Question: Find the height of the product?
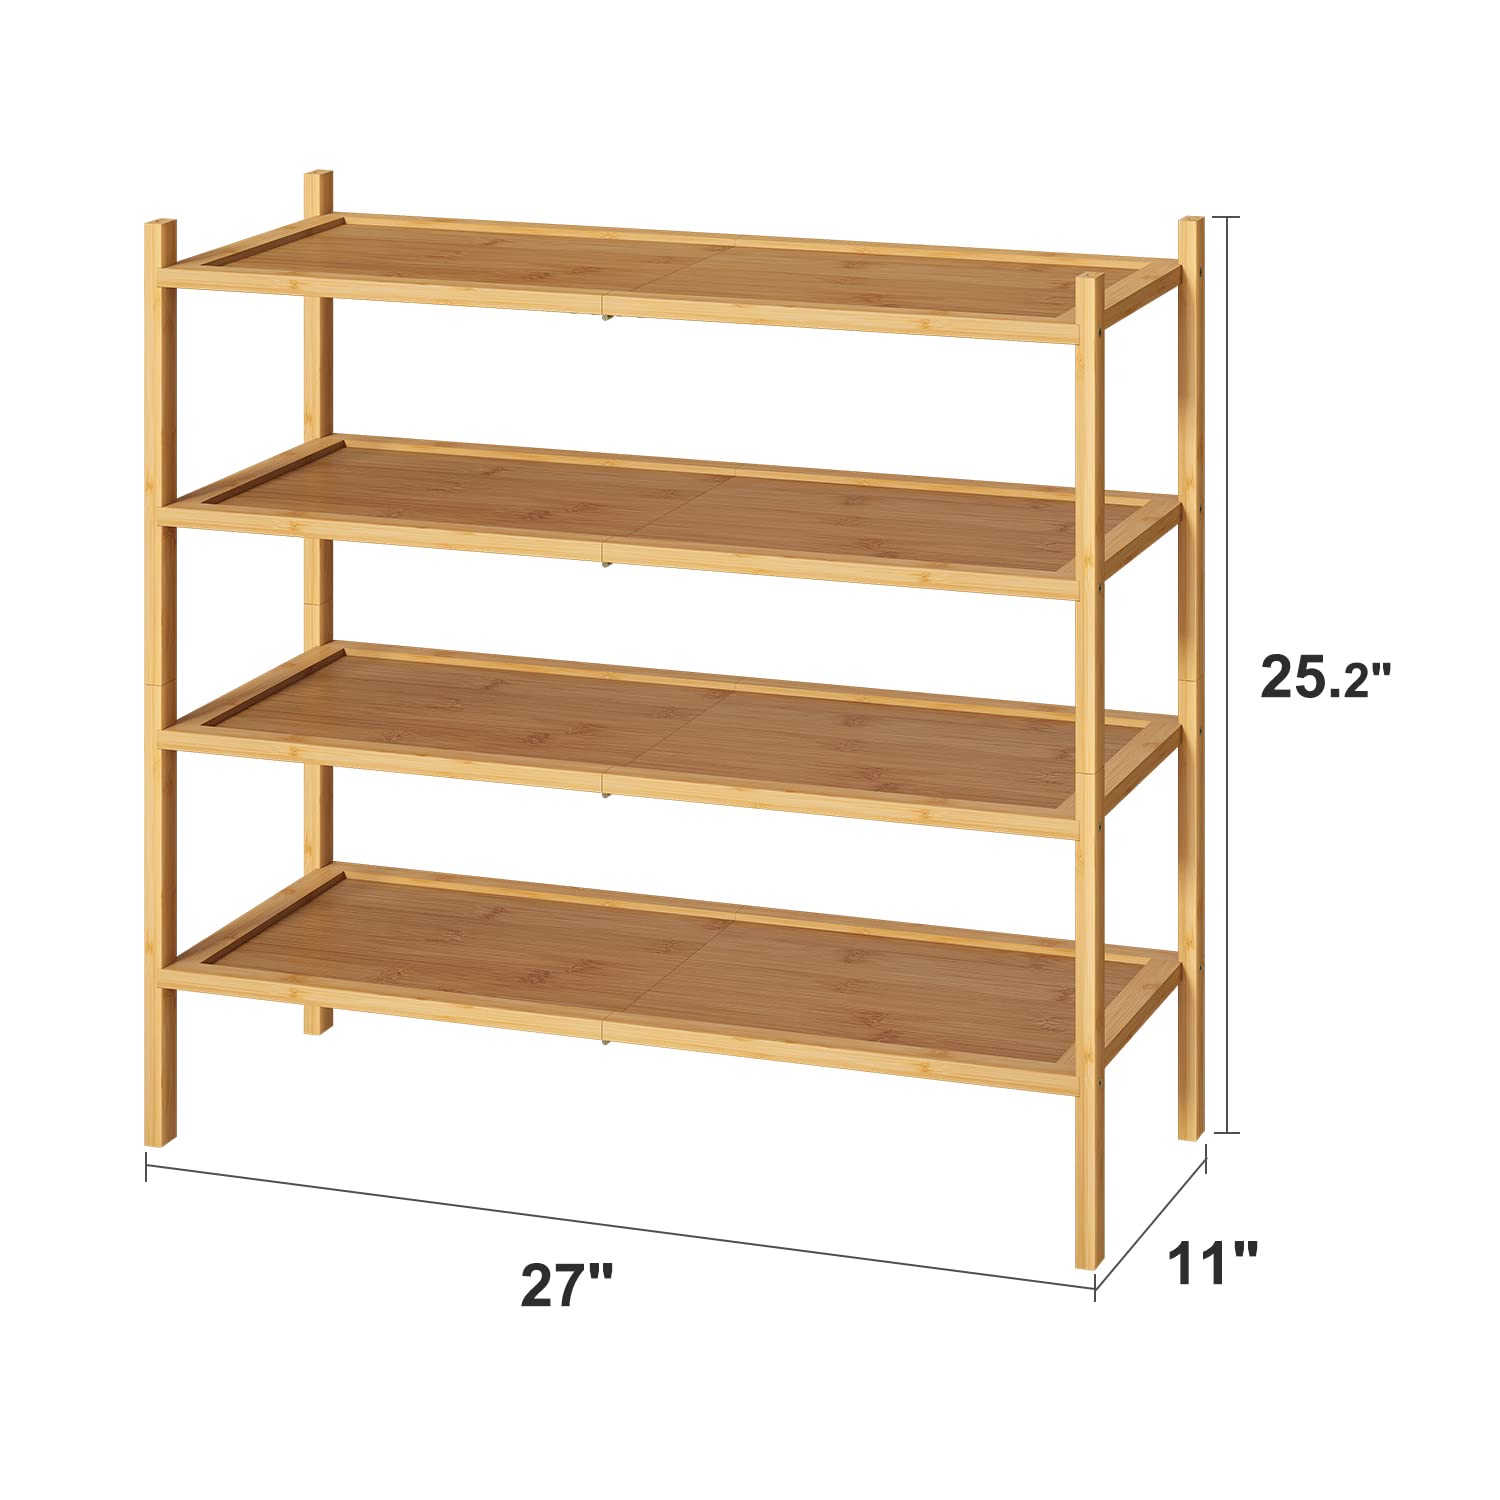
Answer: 25.2 inch